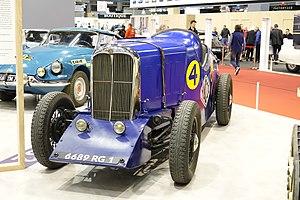
Exposition 100 ans de Citroen - Rétromobile 2019
La Citroën Rosalie désigne un ensemble de modèles automobiles construits par Citroën de 1932 à 1938.